Jonathan Toro

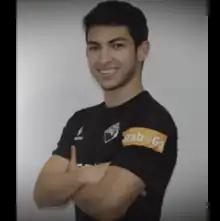
Toro with Académica

Jonathan Josué Rubio Toro (born 21 October 1996) is a Honduran professional footballer who plays as a winger or an attacking midfielder for Girabola club Petro de Luanda and the Honduras national team.